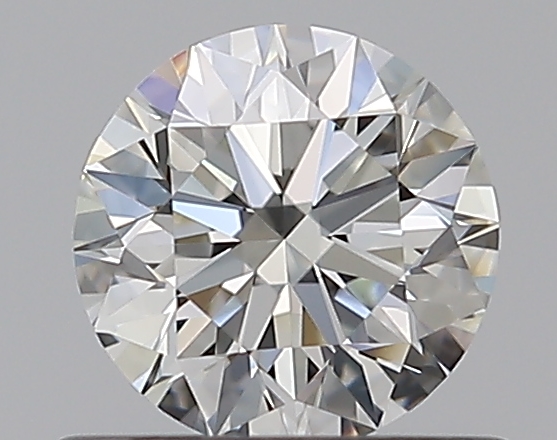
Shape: round
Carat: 0.5
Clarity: VVS1
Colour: I
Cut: EX
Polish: EX
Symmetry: EX
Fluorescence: N
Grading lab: GIA
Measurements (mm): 5.04 x 5.07 x 3.15